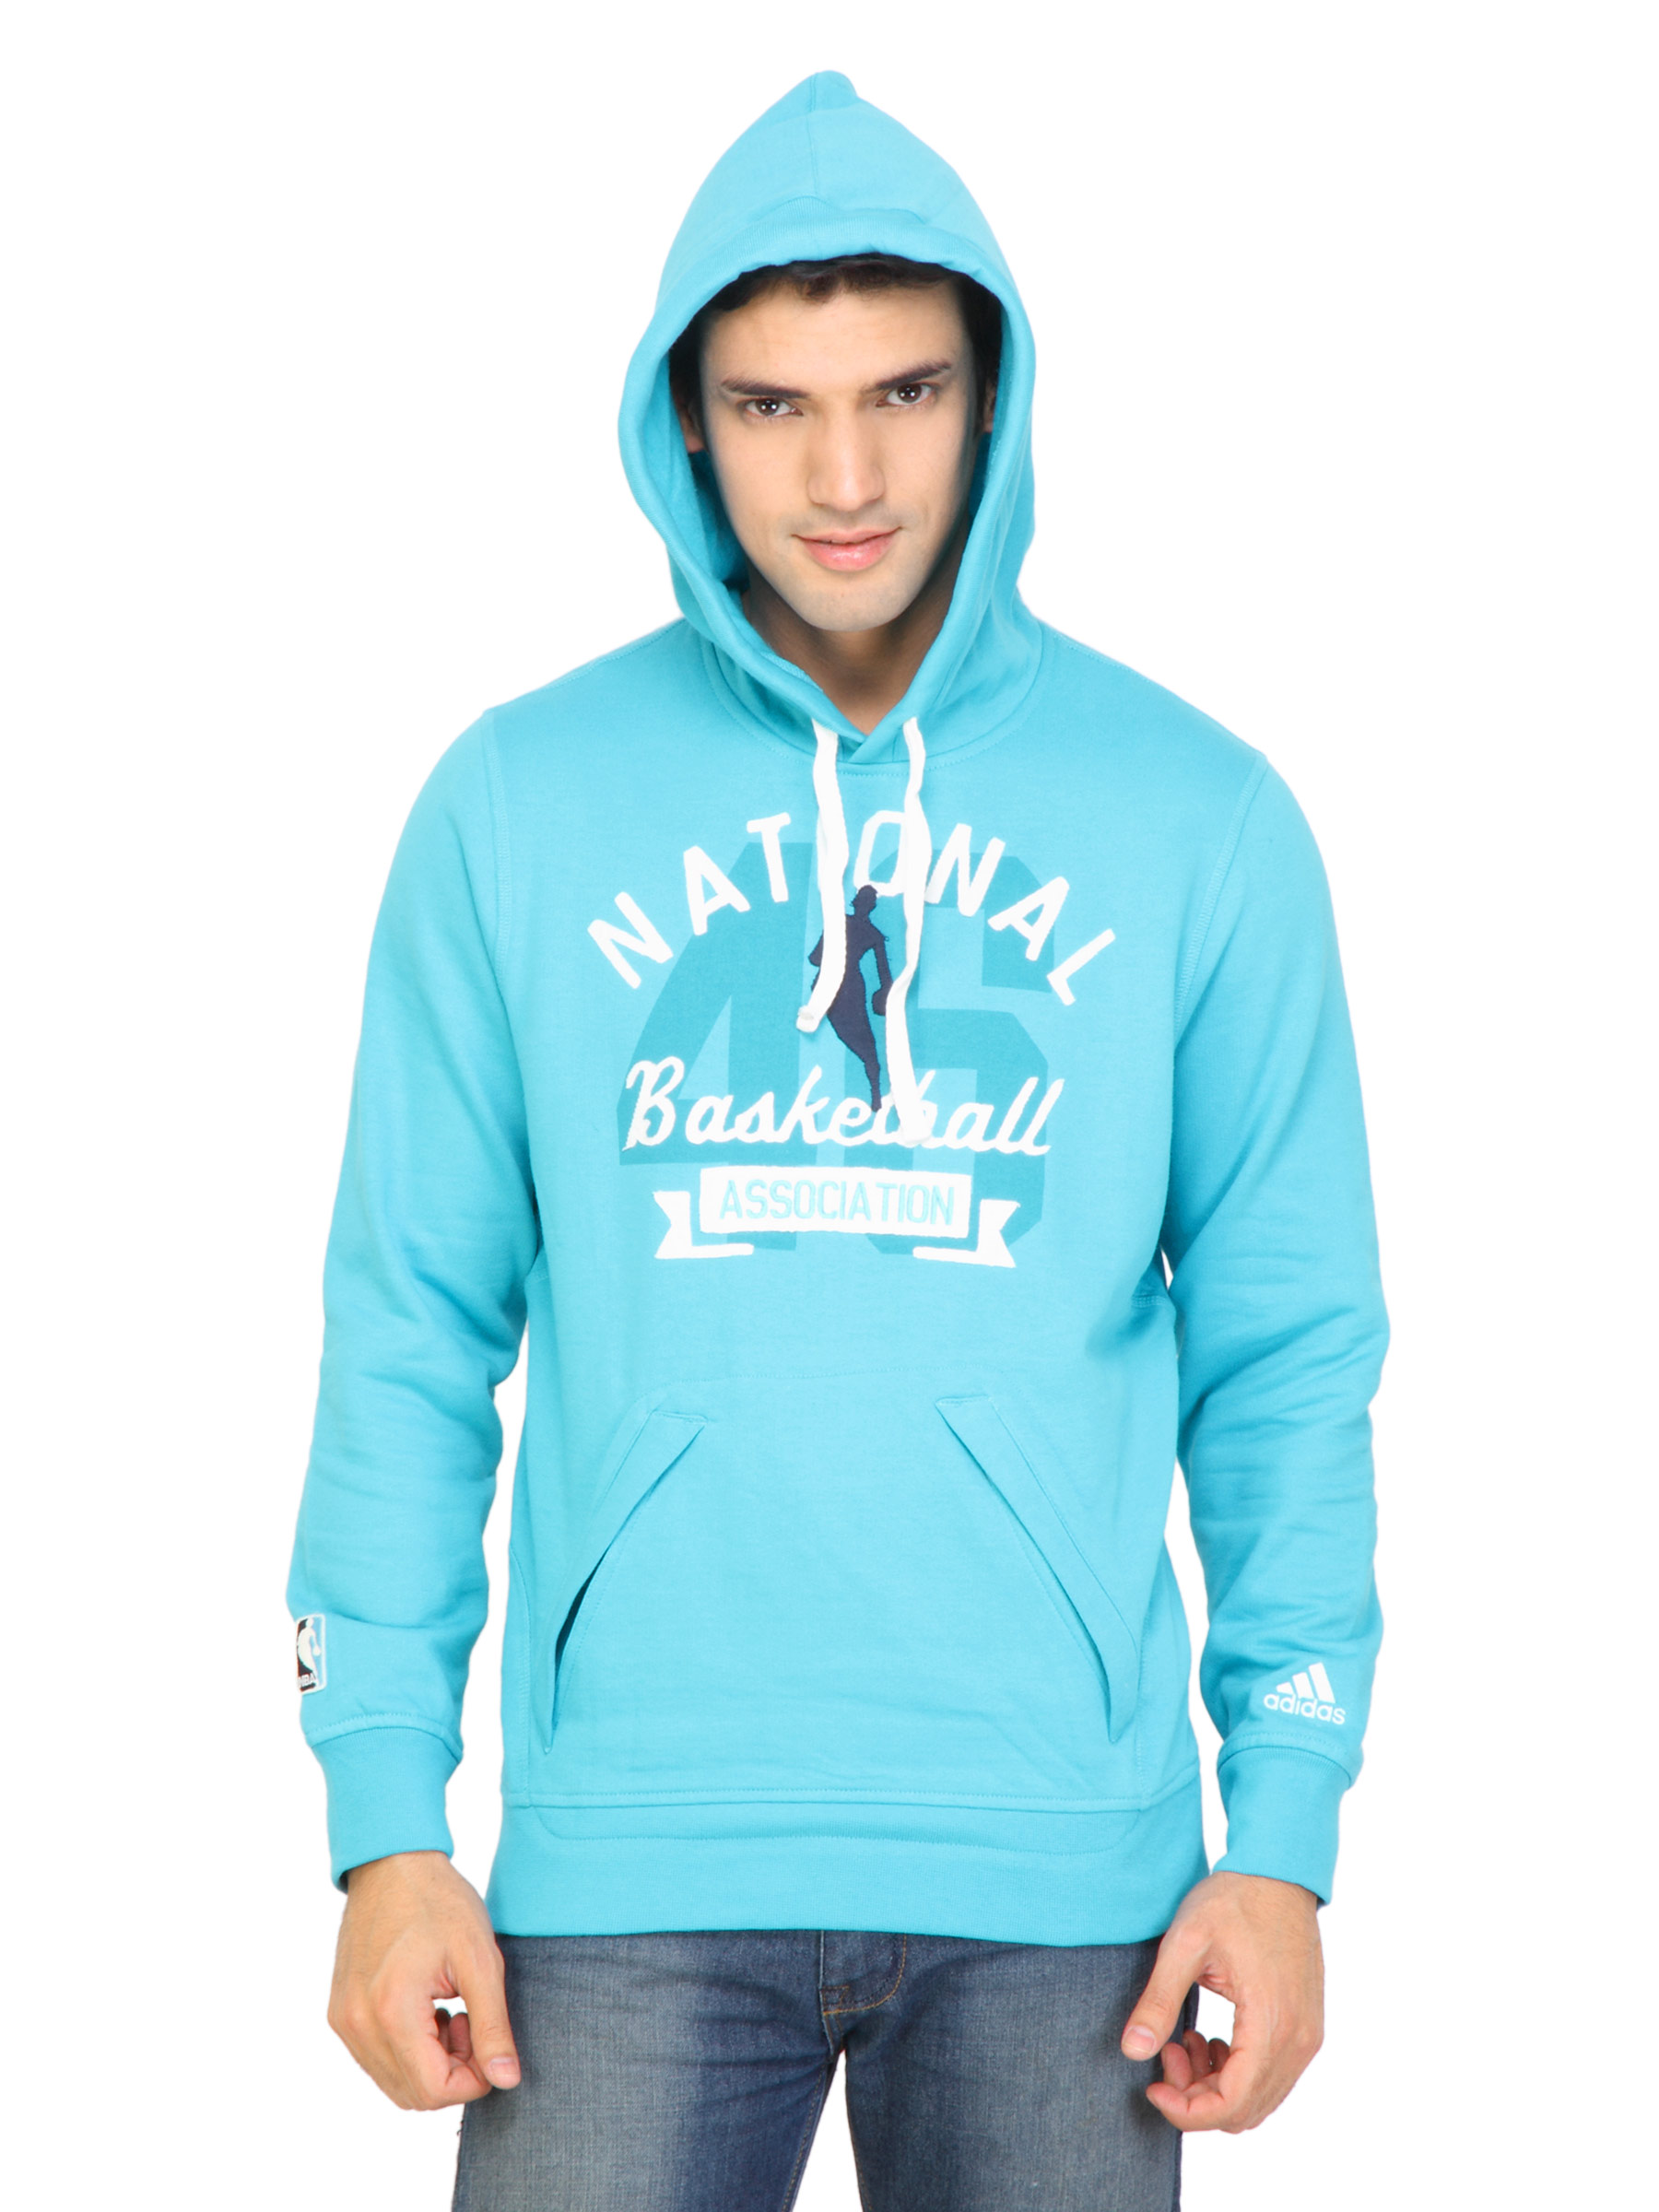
ADIDAS Men Printed Blue Sweatshirts
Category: Apparel / Topwear / Sweatshirts
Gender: Men
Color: Blue
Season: Fall 2011
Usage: Casual